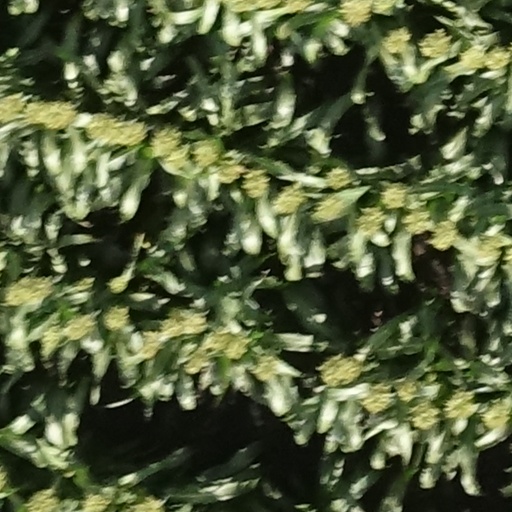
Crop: sorghum